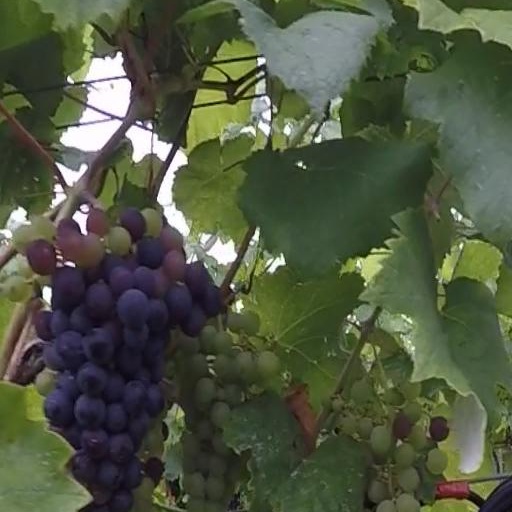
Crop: grape